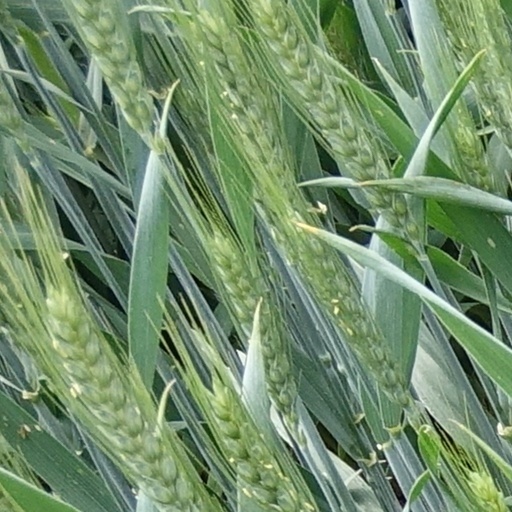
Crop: wheat